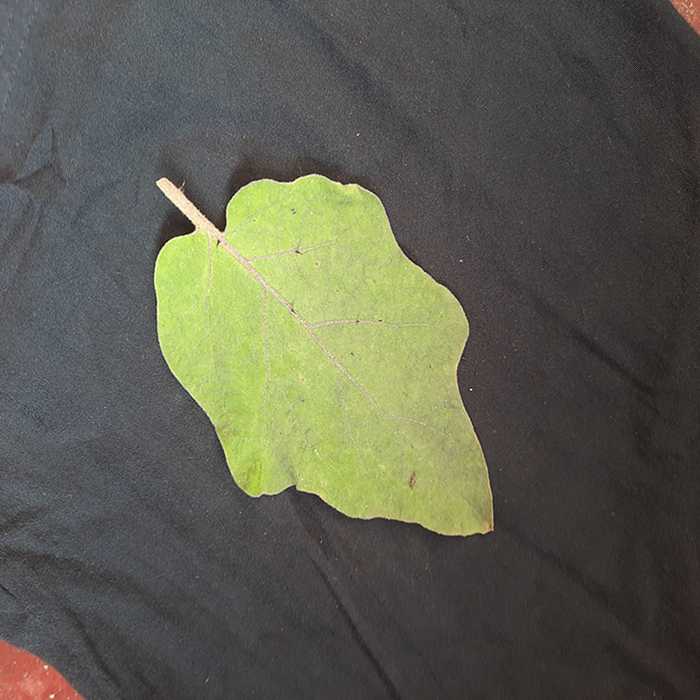
Plant: Eggplant
Label: Eggplant fresh leaf